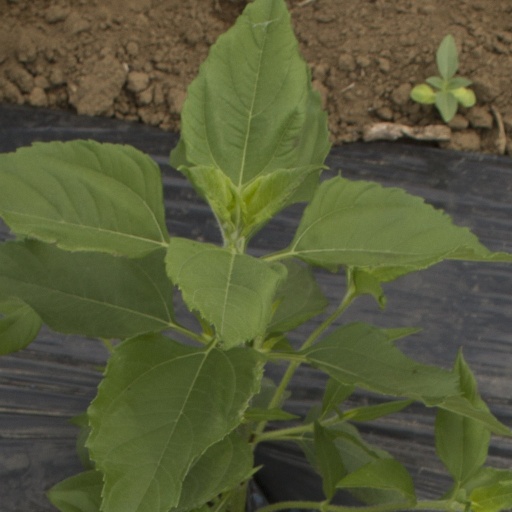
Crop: Jerusalem artichoke